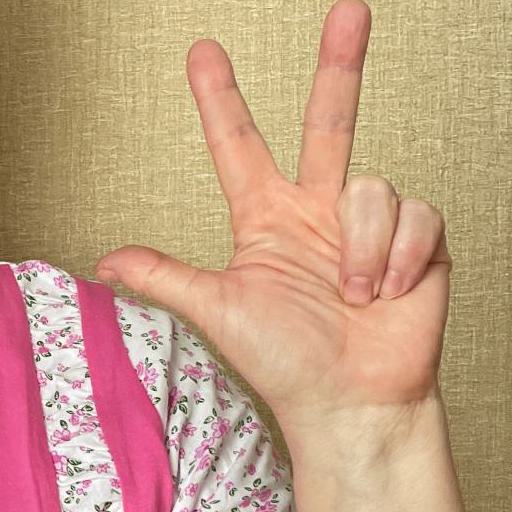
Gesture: three2